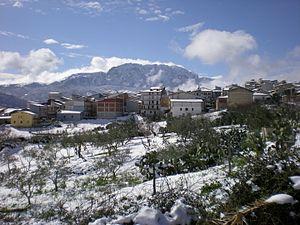
Godrano est une commune italienne de la province de Palerme dans la région Sicile.